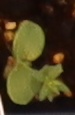
Label: Flax